Shandon, Edinburgh

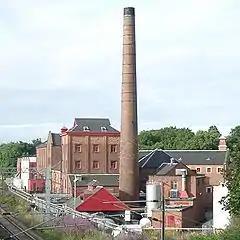
The Caledonian Brewery

The Caledonian Brewery, the only survivor of Edinburgh's old breweries, founded in 1869, lies on Slateford Road to the north of the area.